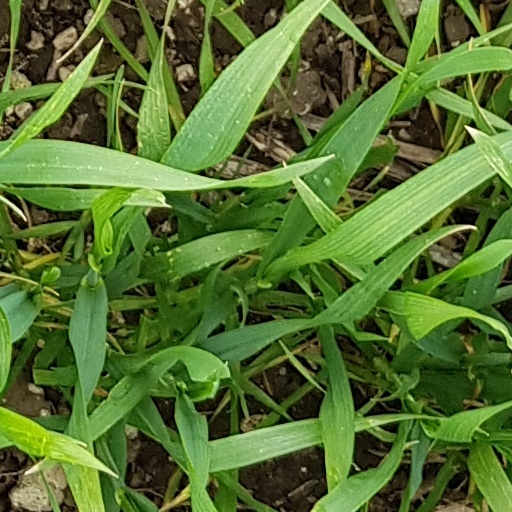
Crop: wheat